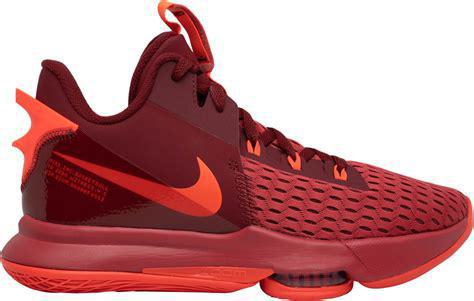
Brand: Nike
Model: Lebron Witness 5